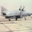
Label: airplane